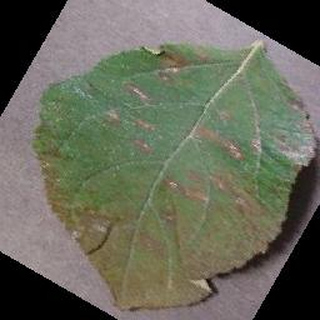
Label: apple_cedar_apple_rust